Amos Sutton Hayden

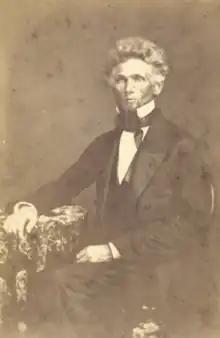
Portrait of Amos Sutton Hayden

Amos Sutton Hayden (September 17, 1813 in Youngstown, Ohio – September 10, 1880) was an American Restoration Movement preacher, hymn composer, writer, and educator. He wrote the "Early History of the Disciples in the Western Reserve, Ohio" in 1875. He was a founder and the first principal of Hiram College in Hiram, Ohio.